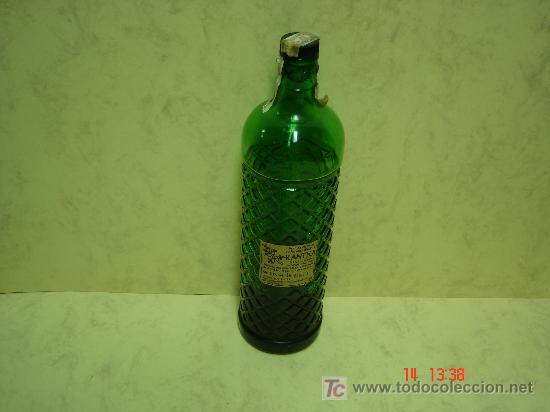
Waste category: glass